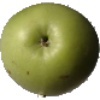
Label: apple_granny_smith